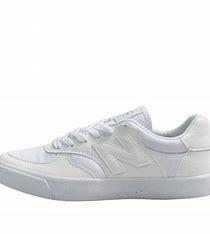
Brand: New
Model: Balance New Balance 300 Series